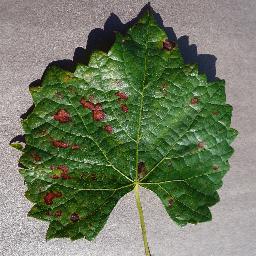
Label: Grape___Esca_(Black_Measles)